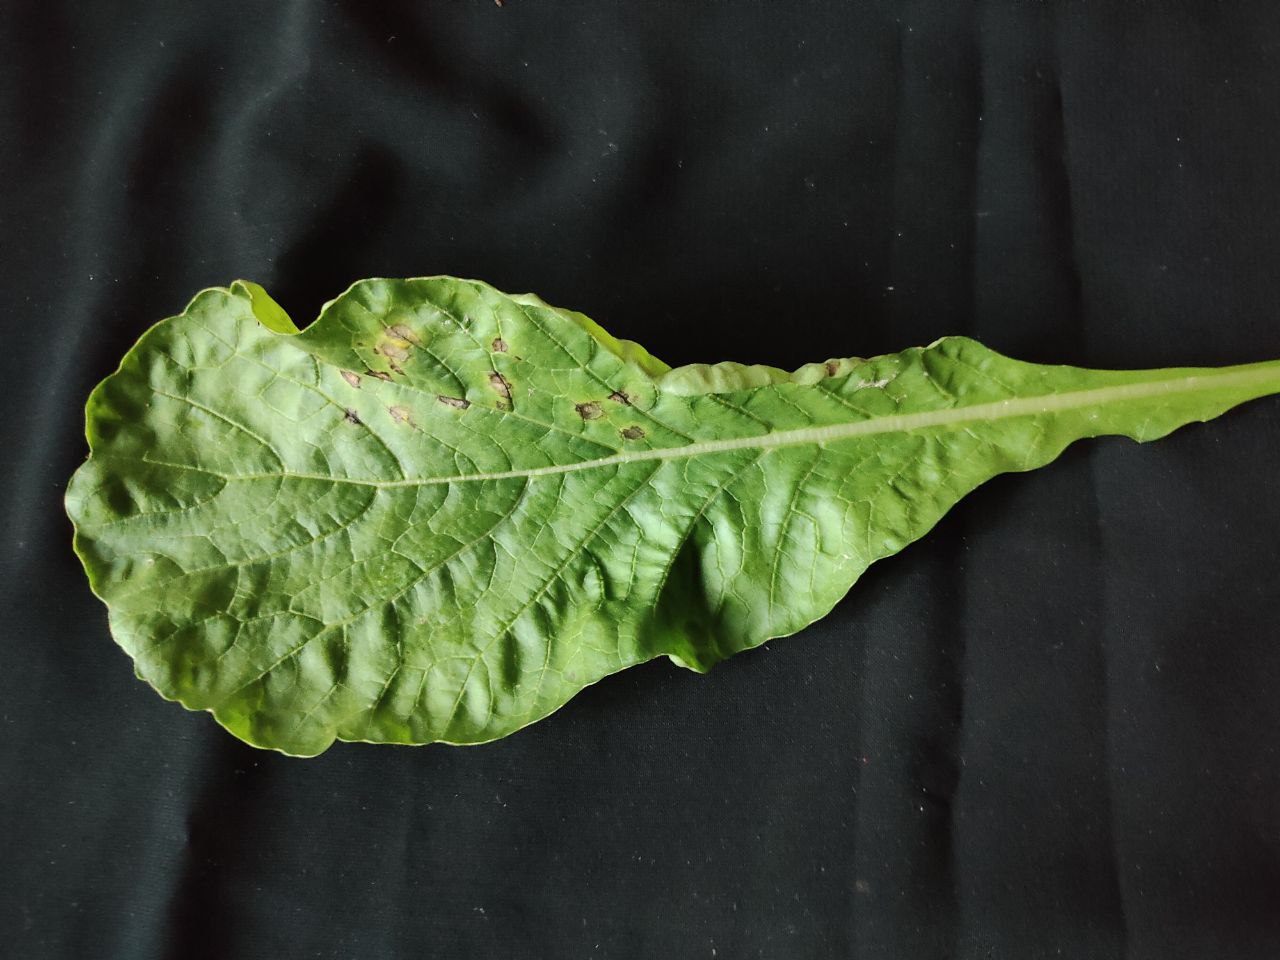
Label: Black leaf spot